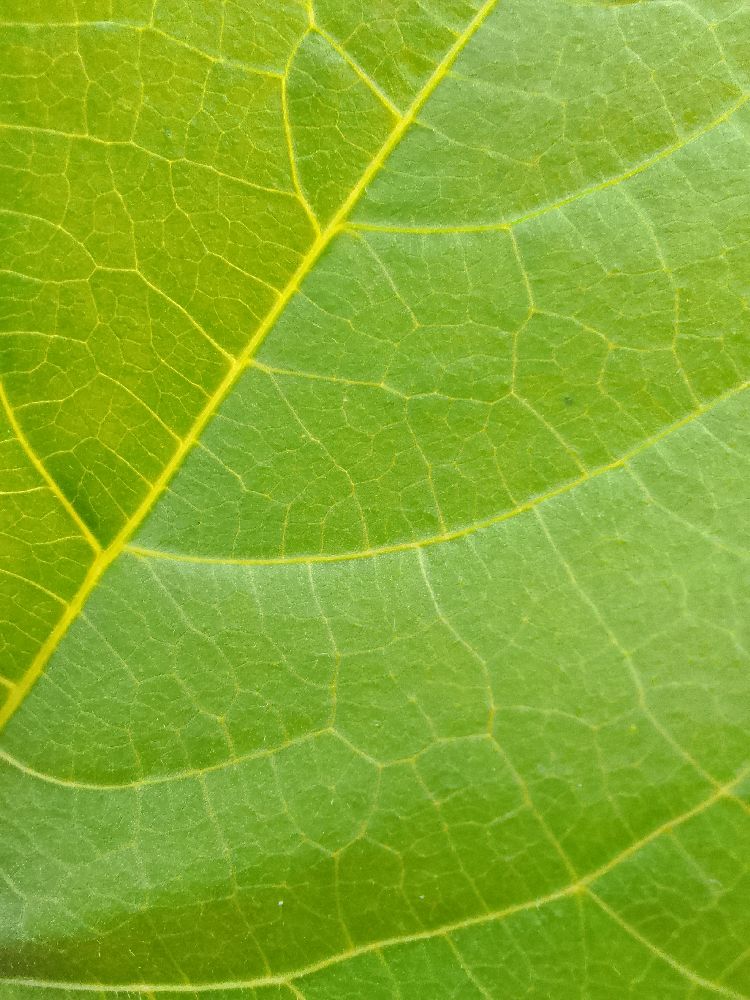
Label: healthy